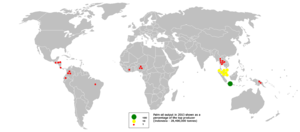
L’huile de palme est une huile végétale extraite par pression à chaud de la pulpe des fruits du palmier à huile, un arbre originaire d'Afrique tropicale dont est aussi tirée l’huile de palmiste, extraite du noyau de ses fruits.